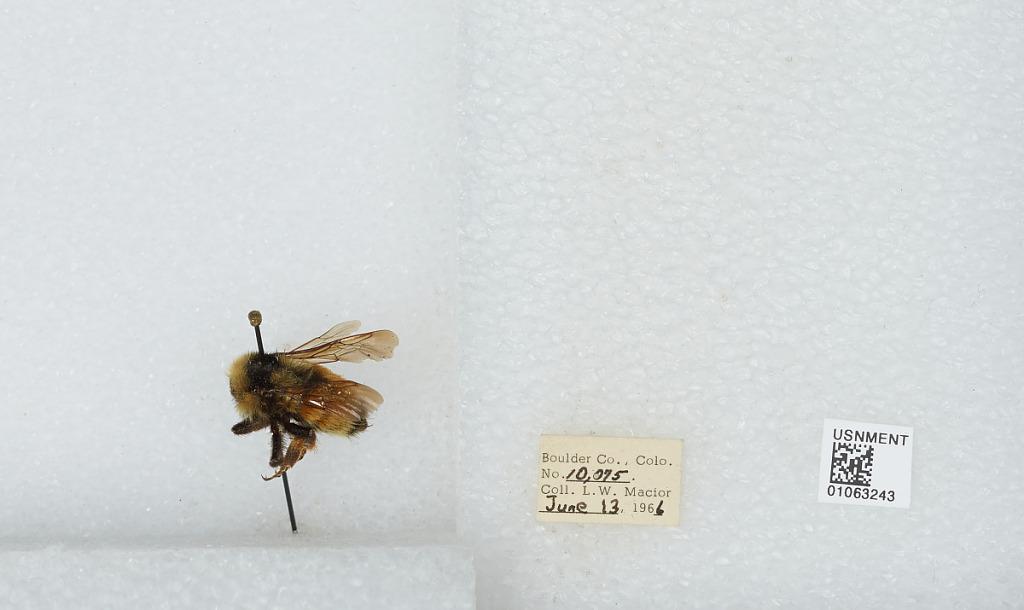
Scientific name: Bombus (Pyrobombus) bifarius Cresson
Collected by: L. Macior
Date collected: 1966-6-13
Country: United States
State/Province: Colorado
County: Boulder
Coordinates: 40.09, -105.36